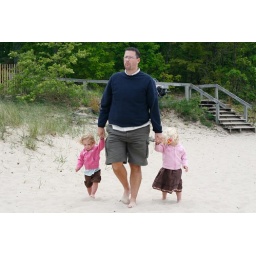
Jeremy takes the little girls on a stroll in the sand